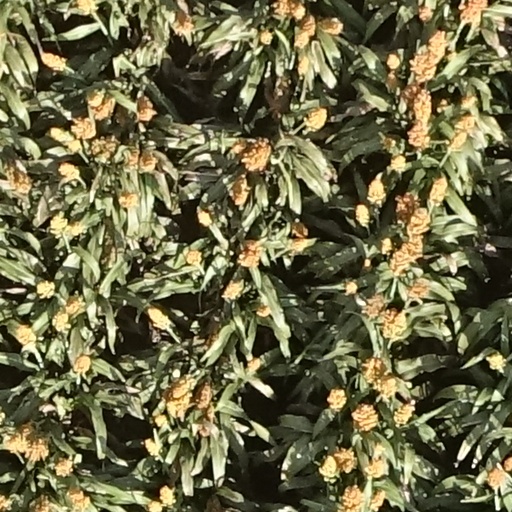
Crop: sorghum